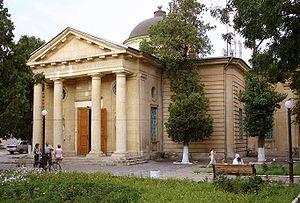
Grigori Aleksandrovitch Potemkine ou Potiomkine, né le 11 octobre 1739 à Tchijovo et mort le 16 octobre 1791 durant un voyage de Iaşi à Nikolaïev, est un militaire et homme de gouvernement russe du XVIIIᵉ siècle. Beau et intelligent, il devint l'amant et le favori de Catherine II jusqu'à sa mort. Il est l'un des colonisateurs de la steppe pontique du sud de l'Ukraine, qui devient russe avec le traité de Küçük Kaynarca et du sud du Don. Il fonde les villes de Kherson, Nikolaïev, Sébastopol et Iekaterinoslav qui étaient regroupées dans les territoires de la Nouvelle Russie.